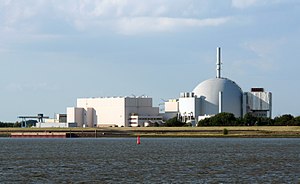
Brokdorf
Kernkraftwerk Brokdorf
Brokdorf er en by og en kommune i det nordlige Tyskland, beliggende i Amt Wilstermarsch i den sydvestlige del af Kreis Steinburg. Kreis Steinburg ligger i den sydvestlige del af delstaten Slesvig-Holsten.